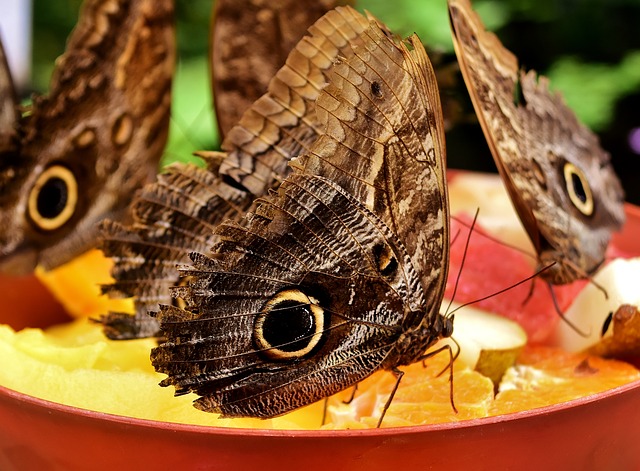
Label: farfalla